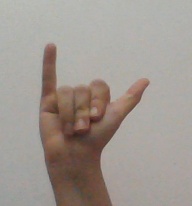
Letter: ya